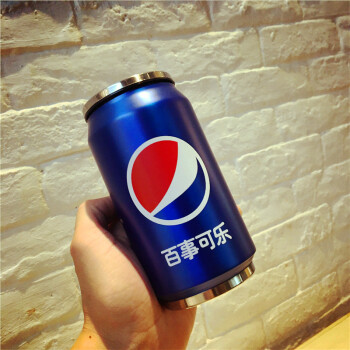
Label: metal